Leyla Güven

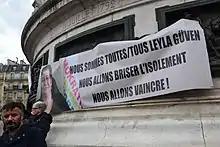
People protesting during the Hunger strike of Leyla Güven

While in detention, on 7 November 2018, Güven declared she was going on a hunger strike to protest the isolation of Abdullah Öcalan, who was imprisoned on the island İmralı, who was a central figure in the Kurdish-Turkish peace process, About 250 political prisoners joined Güven with an indefinite hunger strike. During her hunger strike she only consumed Vitamin B and salty and sugary liquids. On 25 January 2019, after 79 days, Güven was released pending trial. After her release she declared she would continue her hunger strike as her aim was not her own release but that of Öcalan. On 4 February 2019 she was awarded an Honorary Citizenship of Paris. On 26 May 2019 she declared she would end her hunger strike due to the end of the isolation of Öcalan. On 10 July she took the oath necessary to take her seat in parliament.